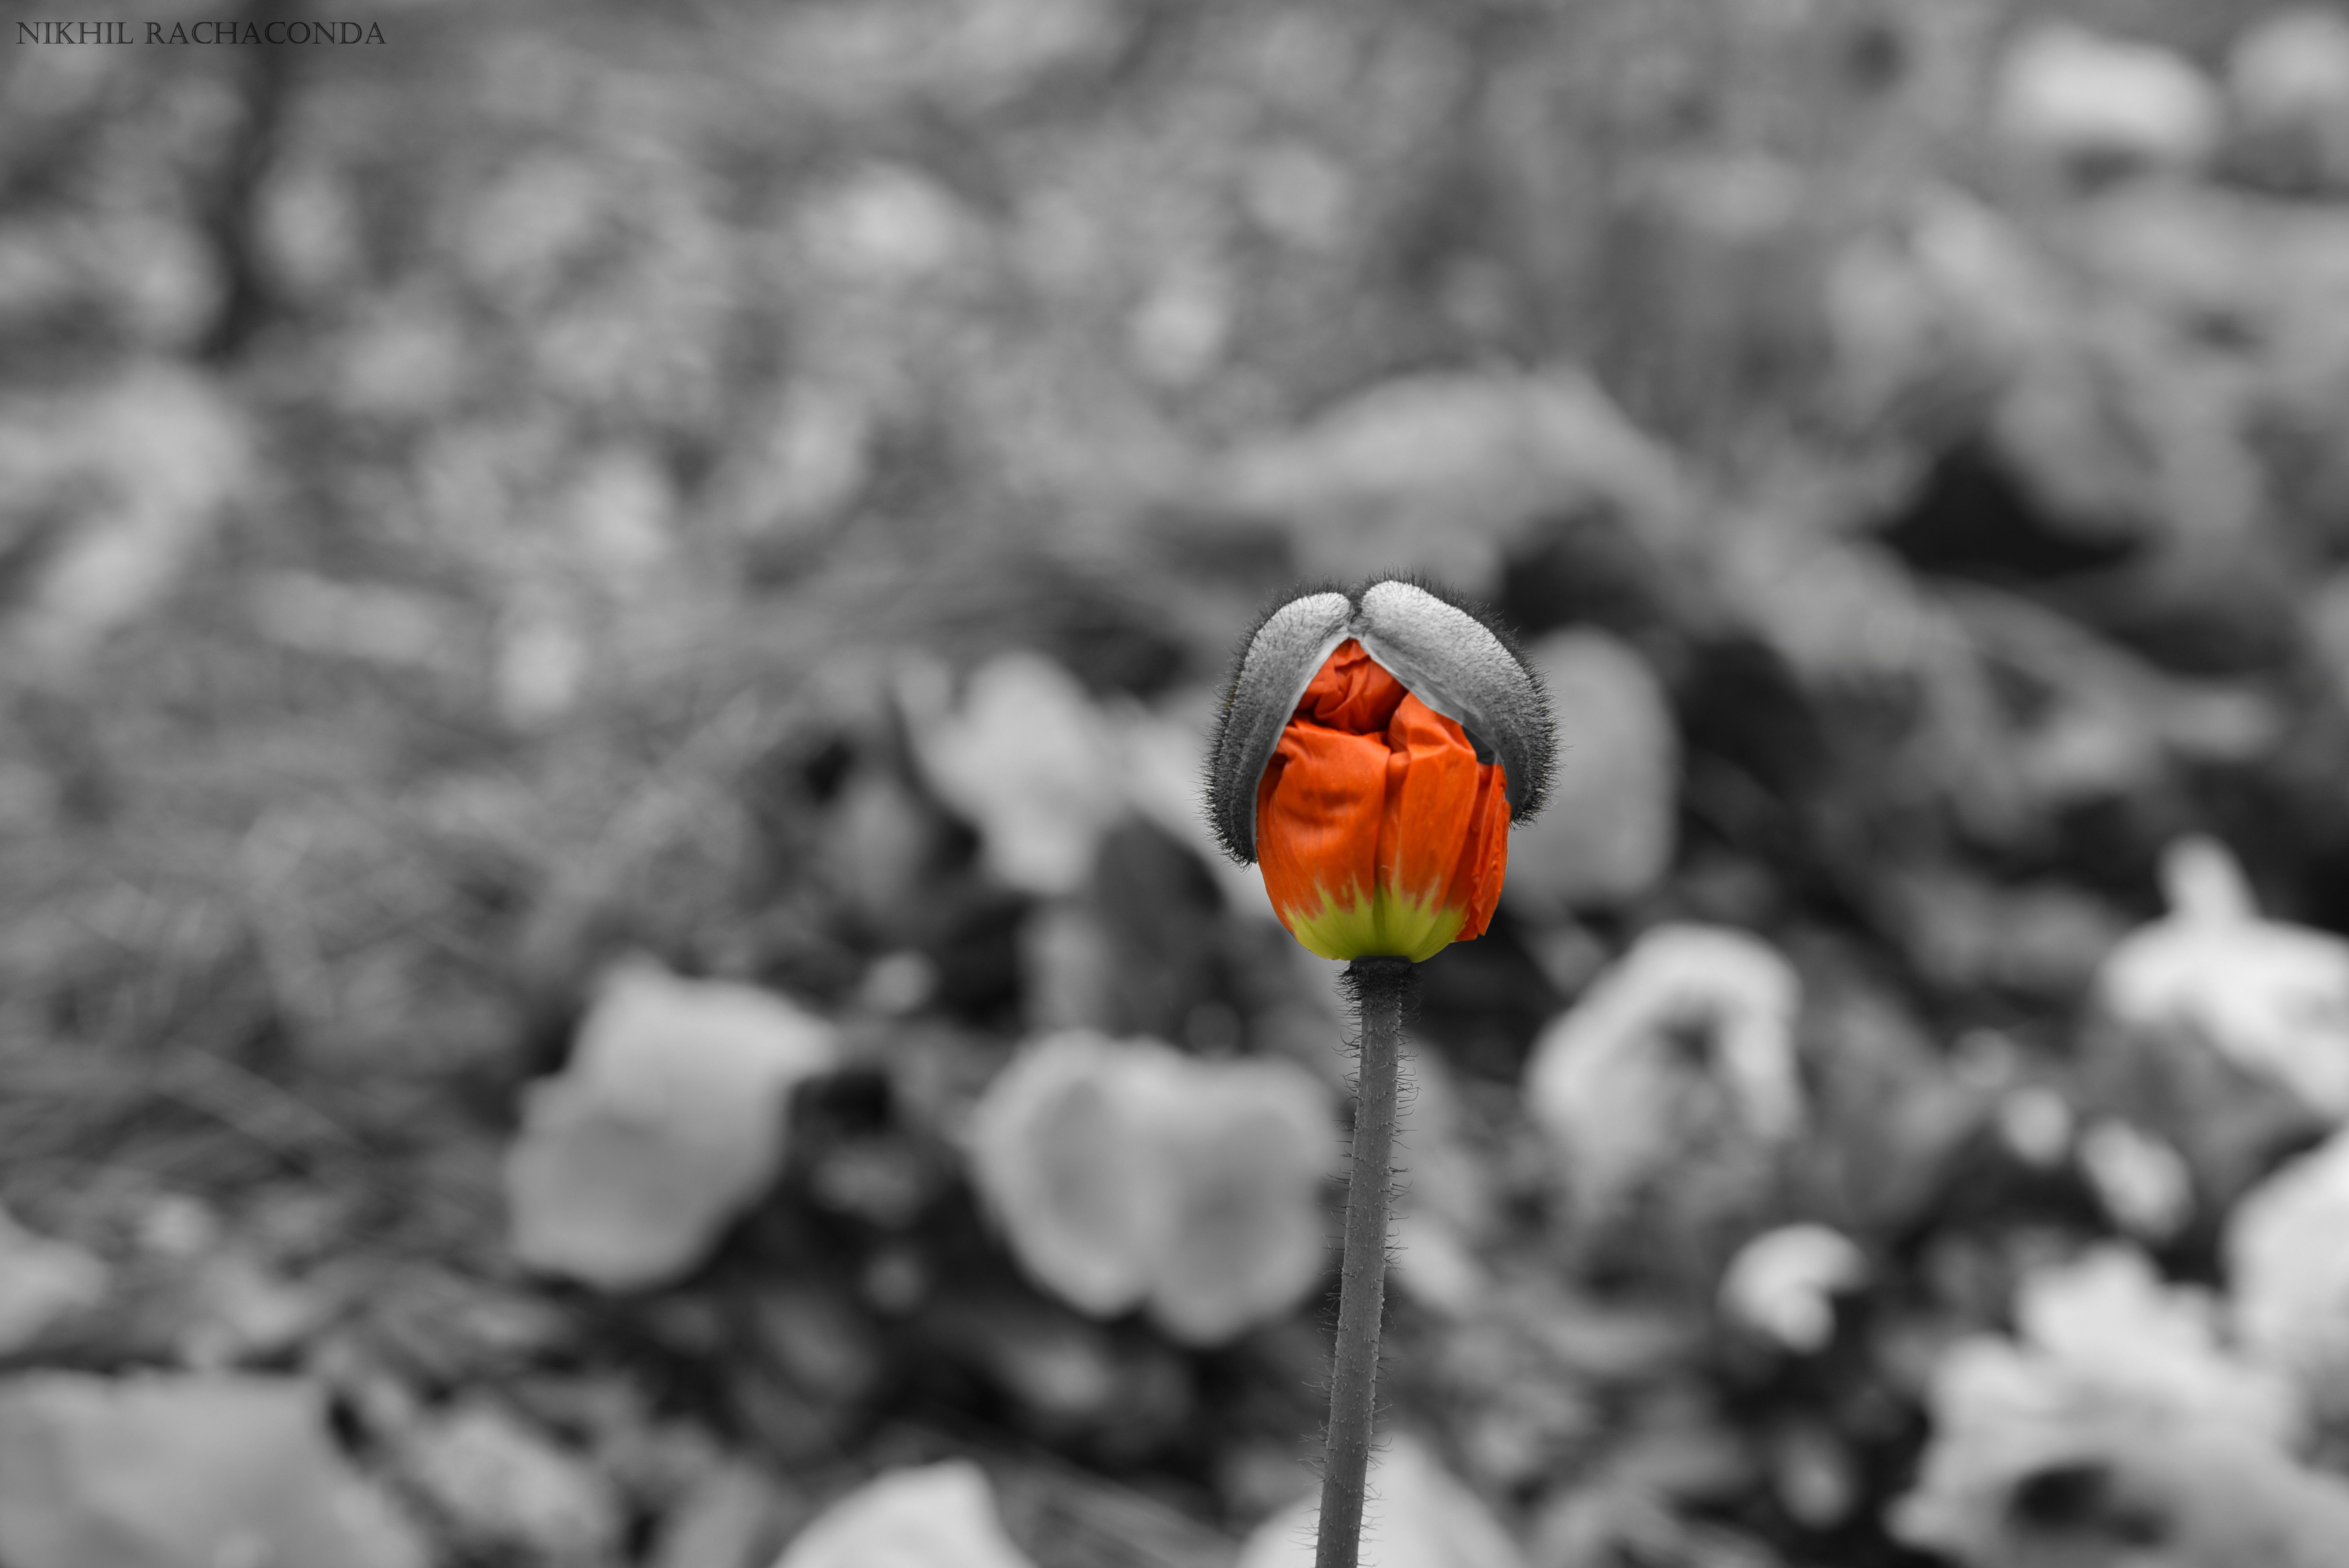
open bud
A vibrant orange flower bud begins to open, surrounded by gray protective leaves and a blurry black and white background.
From a very tight, center-focused shot, a warm orange flower bud begins to open, revealing its inner petals, surrounded by soft, protective gray leaves. The background is blurred in black and white, creating an atmosphere of calm and concentration, with a sense of anticipation and revealing beauty. The color is monochromatic with a strong emphasis on the vibrant orange of the bud. The close-up style brings out the texture and detail of the bud, with soft, natural lighting highlighting it.
Labels: Bud, Flower, Plant, Sprout, Rose, Petal, Geranium, Tulip, Poppy, Anemone, stem, Protection papers, protection leaves, blurry background
Camera: NIKON CORPORATION NIKON D750
Aperture: F8
Exposure: 1/250 sec
ISO: 250
Focal length: 120.0 mm